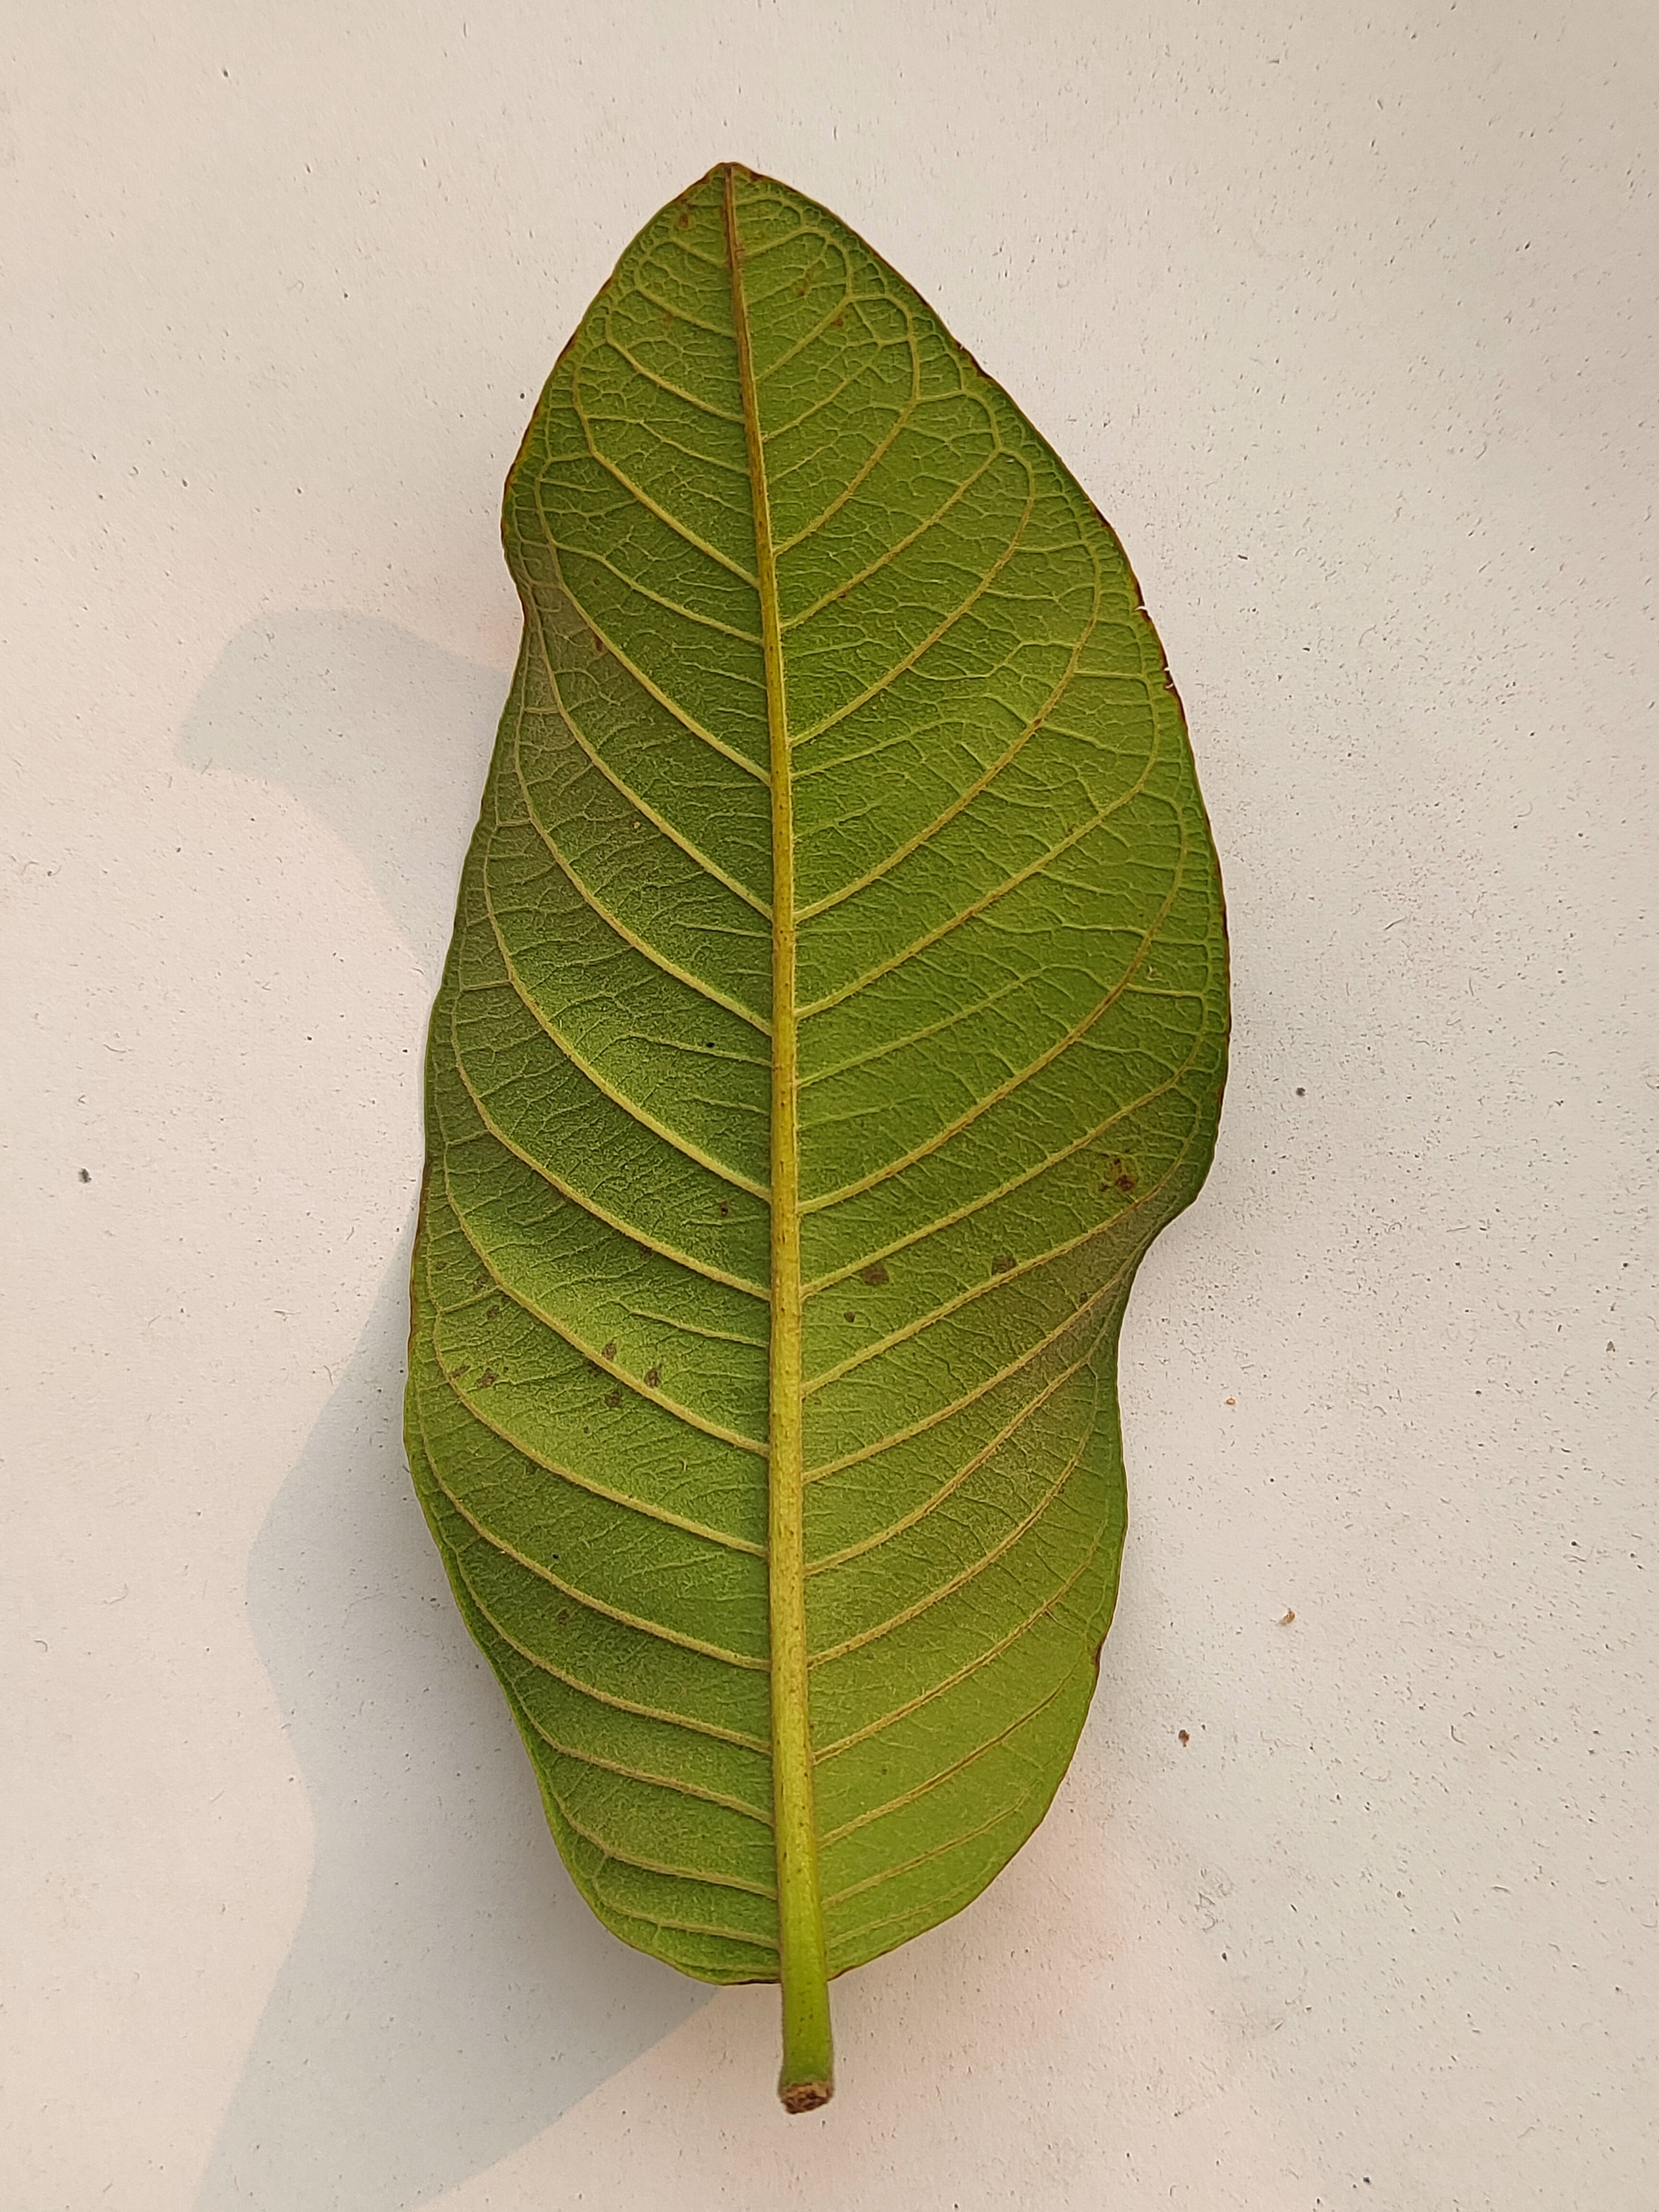
Leaf variety: Guava